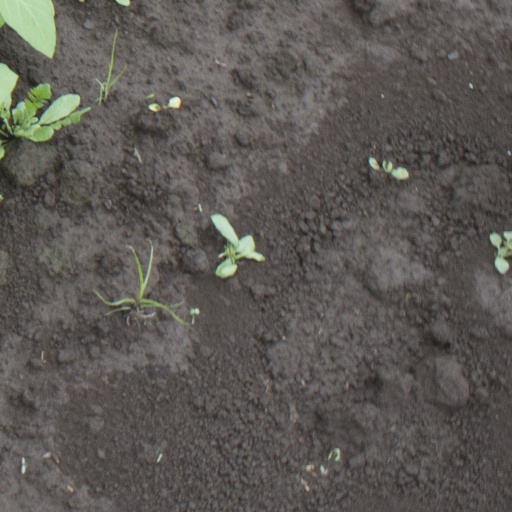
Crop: soybean